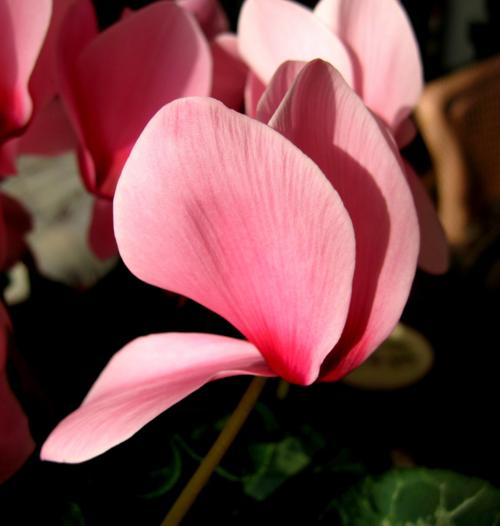
Label: cyclamen